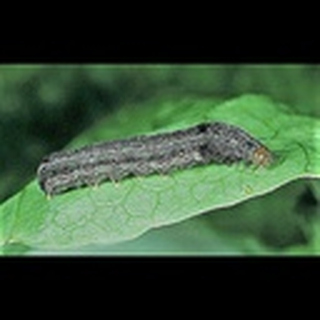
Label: cotton_army_worm